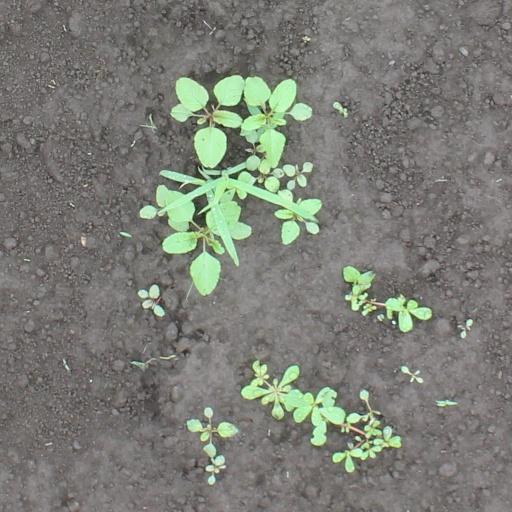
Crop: soybean